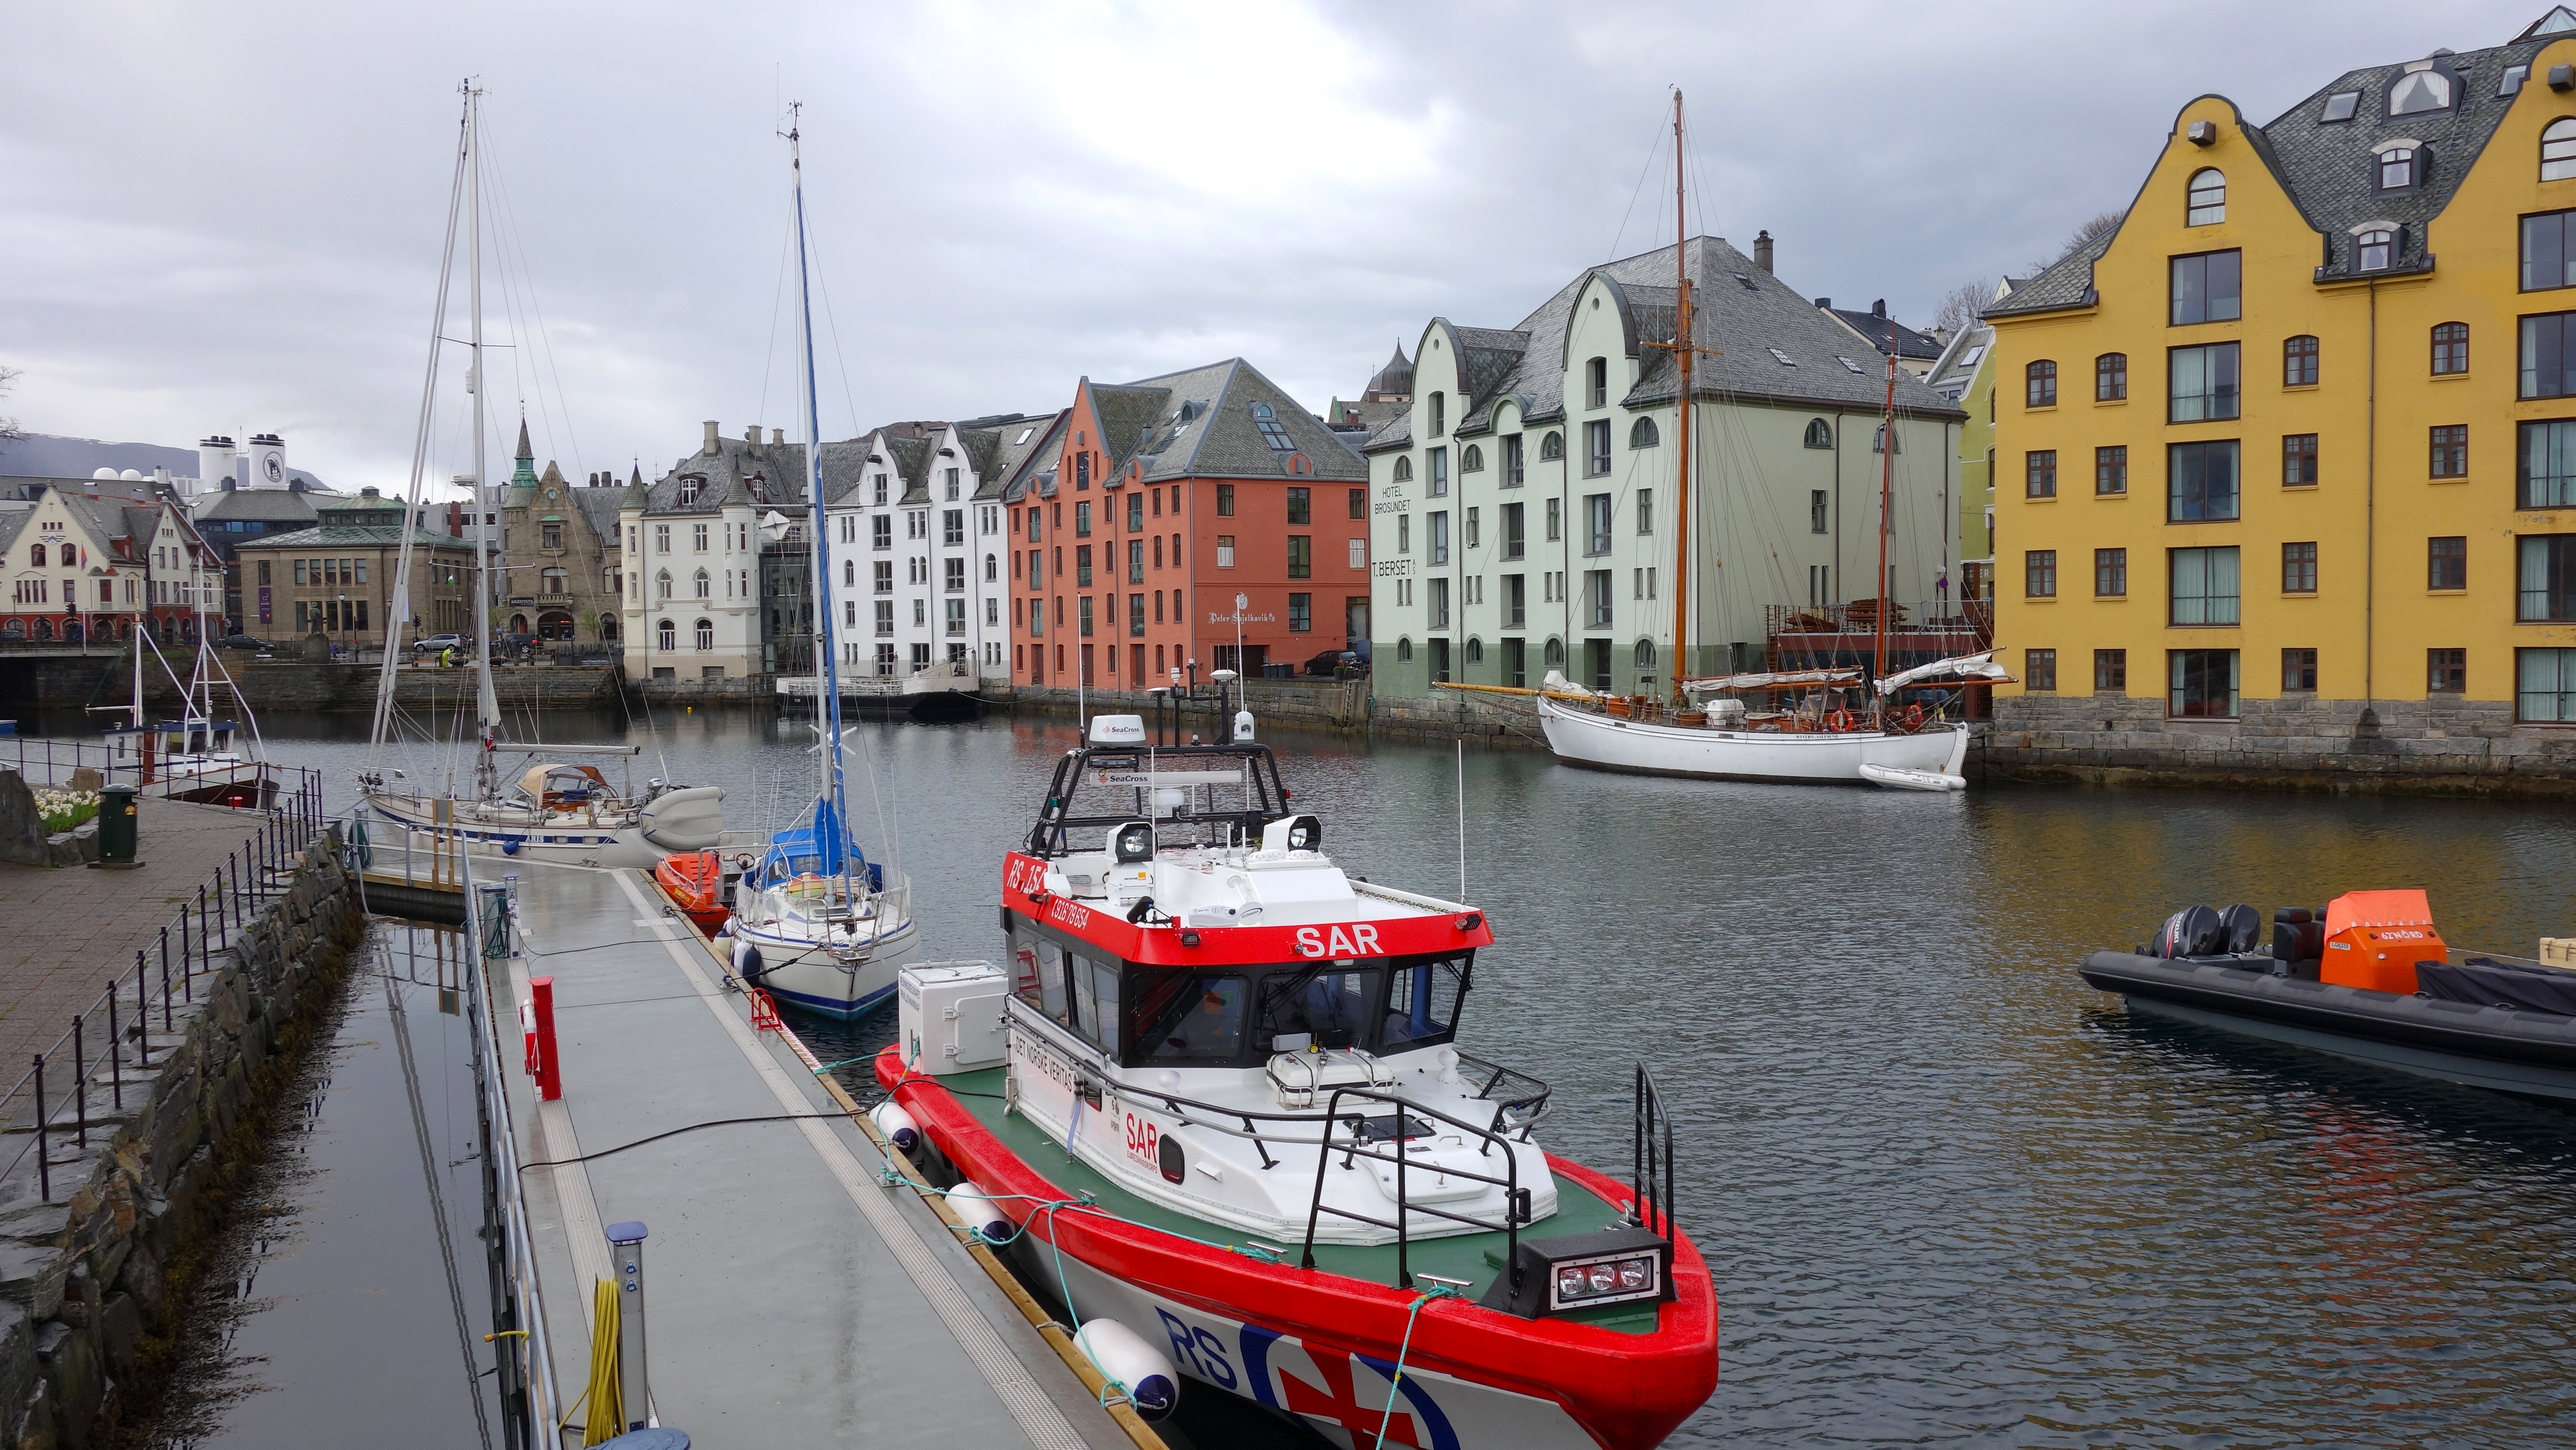
water, dock, boat, river, canal, vehicle, harbor, port, waterway, ferry, buildings, boating, channel, watercraft, norway, alesund